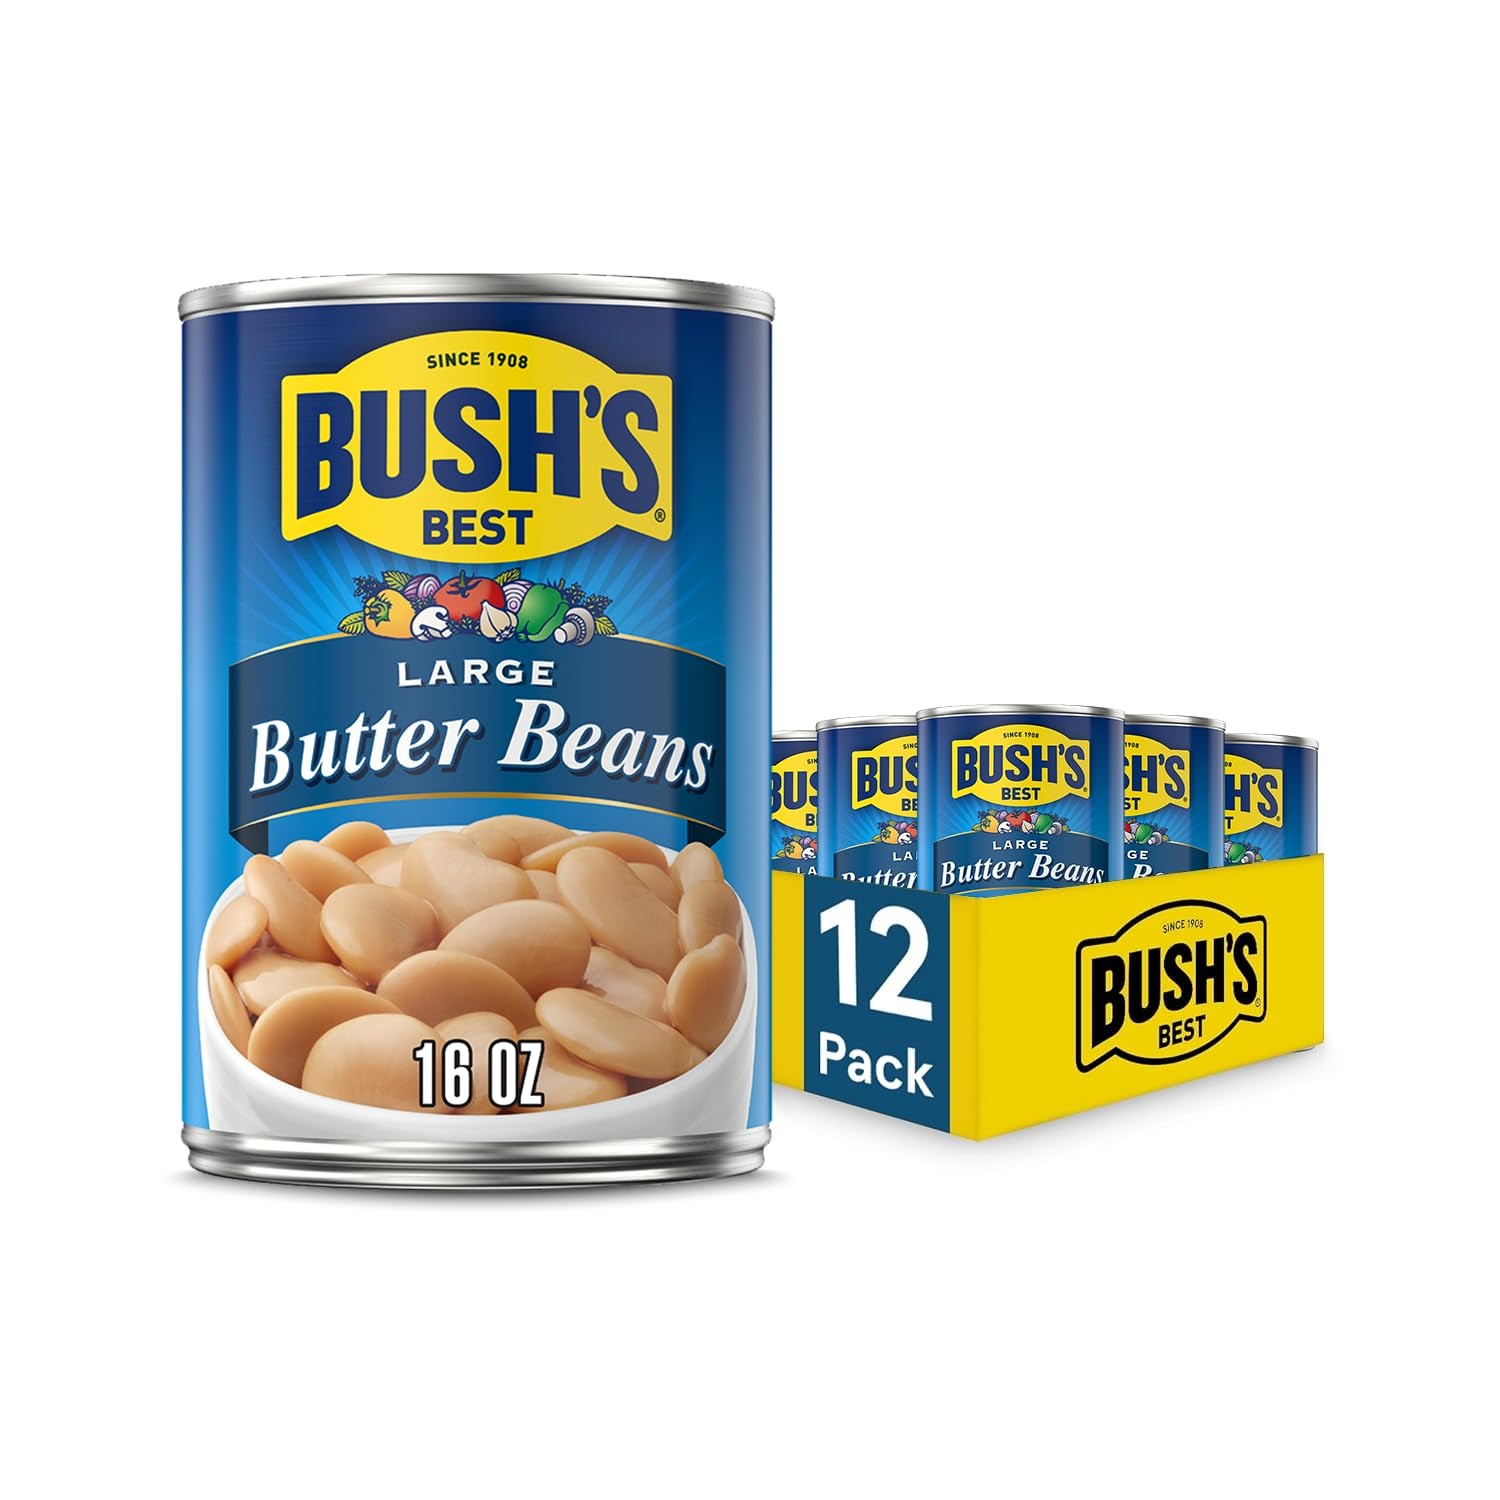
Item Name: BUSH'S BEST 16 oz Canned Large Butter Beans, Source of Plant Based Protein and Fiber, Low Fat, Gluten Free, (Pack of 12)
Bullet Point: CANNED BUTTER BEANS: Butter beans are a common ingredient in Southern cooking, including many pasta salads, soups and succotash. Ours are deliciously creamy, with a delicate, buttery taste that complements a wide variety of recipes
Value: 192.0
Unit: Ounce

Price: 11.595